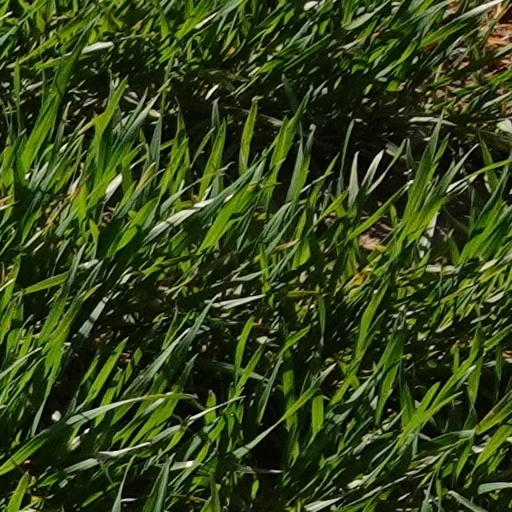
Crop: wheat